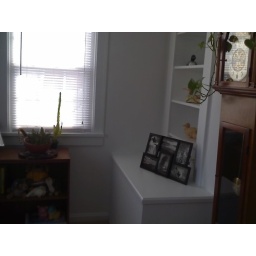
built in shelf in bedroom 4